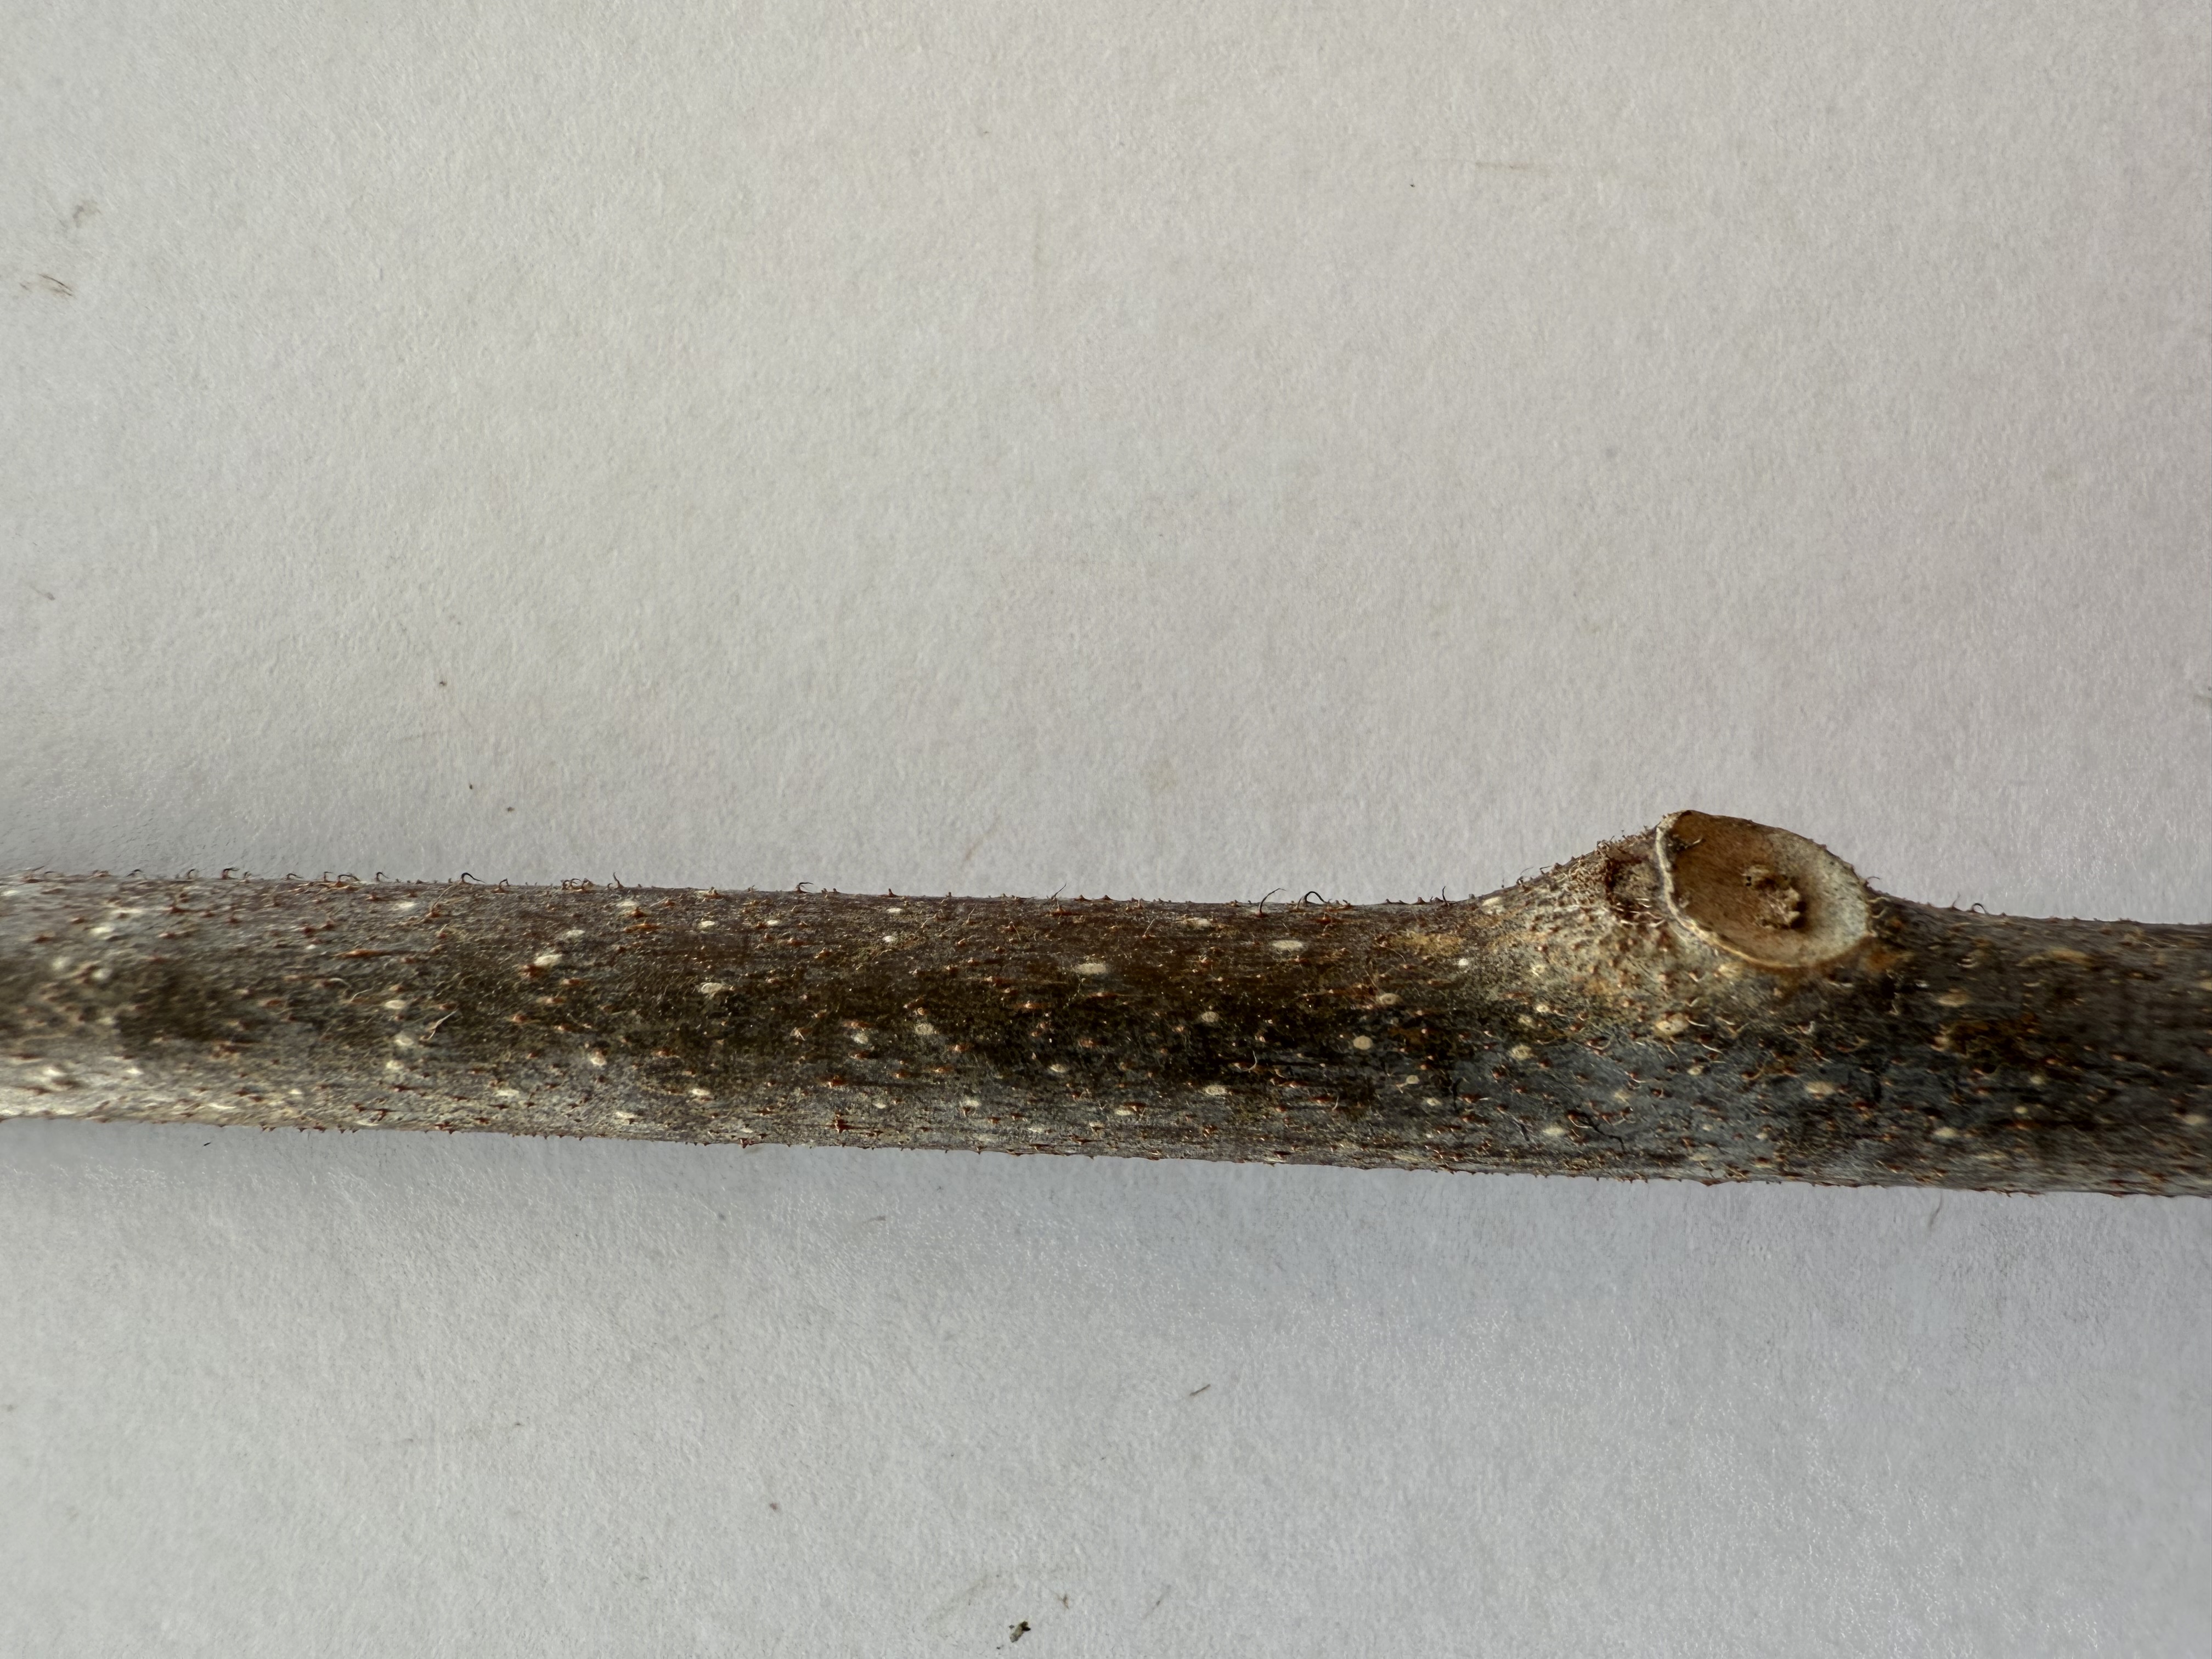
Variety: Kiwi